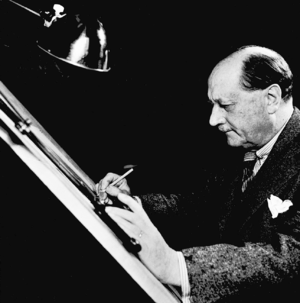
Sven Wingquist
Sven Gustaf Wingquist var en svensk maskiningeniør, opfinder og industrialist. Wingqvists banebrydende kugleleje-konstruktioner lagde grunden til Svenska Kullagerfabriken AB, som han var medgrundlægger af i 1907. Han var selskabets første administrerende direktør fra grundlæggelsen og frem til 1919 og var dets bestyrelsesformand fra 1938-53.